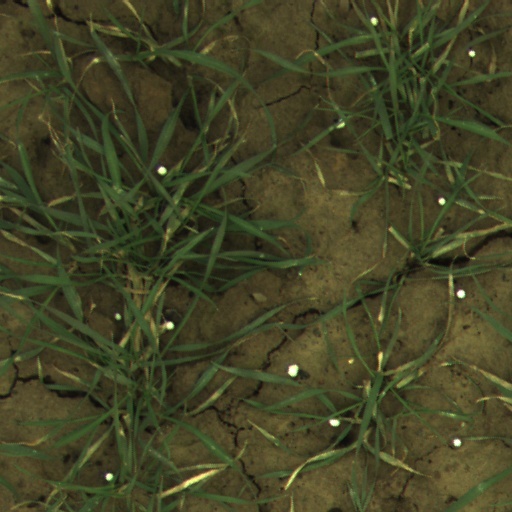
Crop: wheat